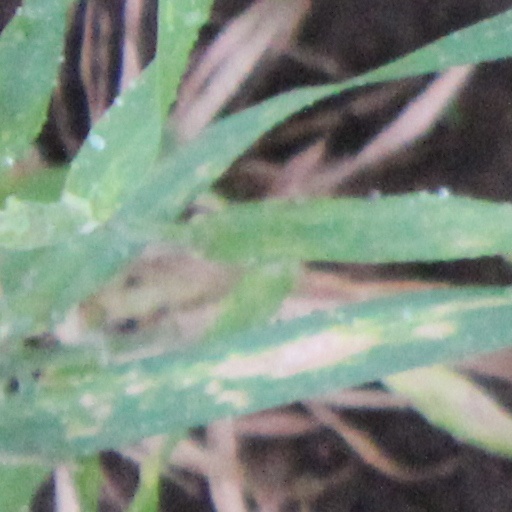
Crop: wheat